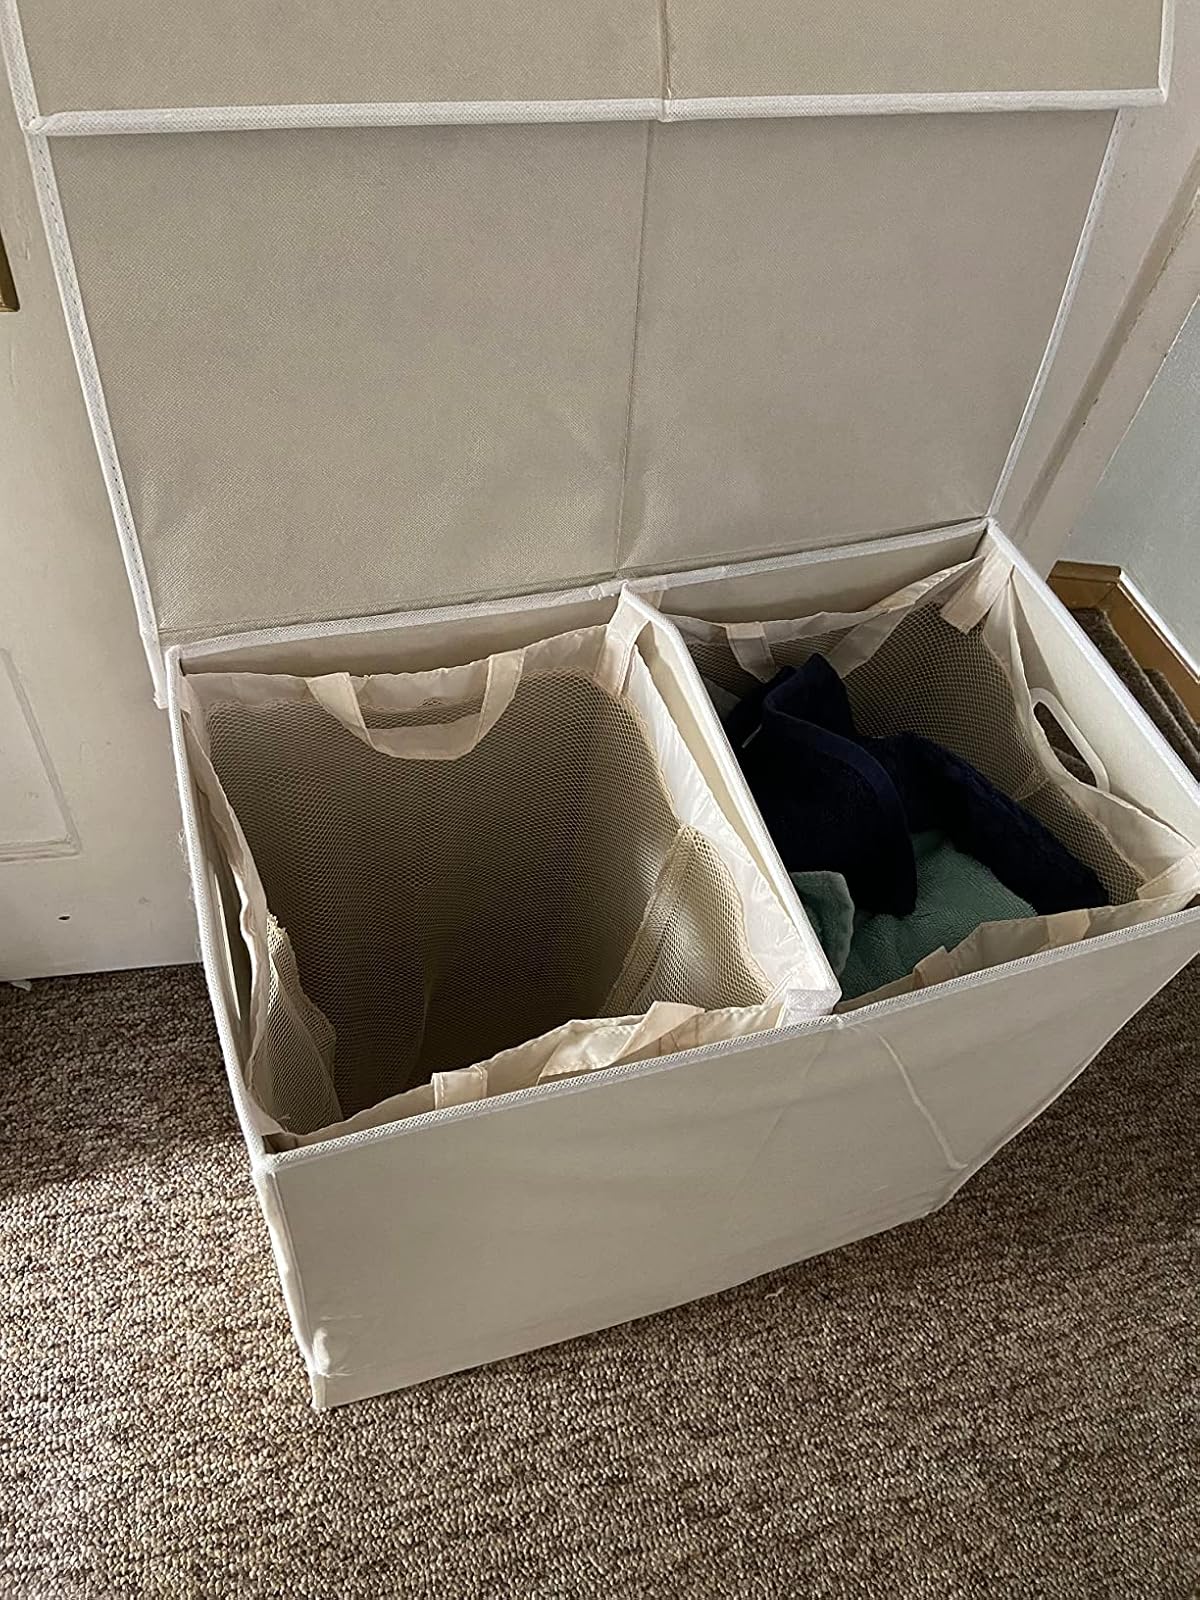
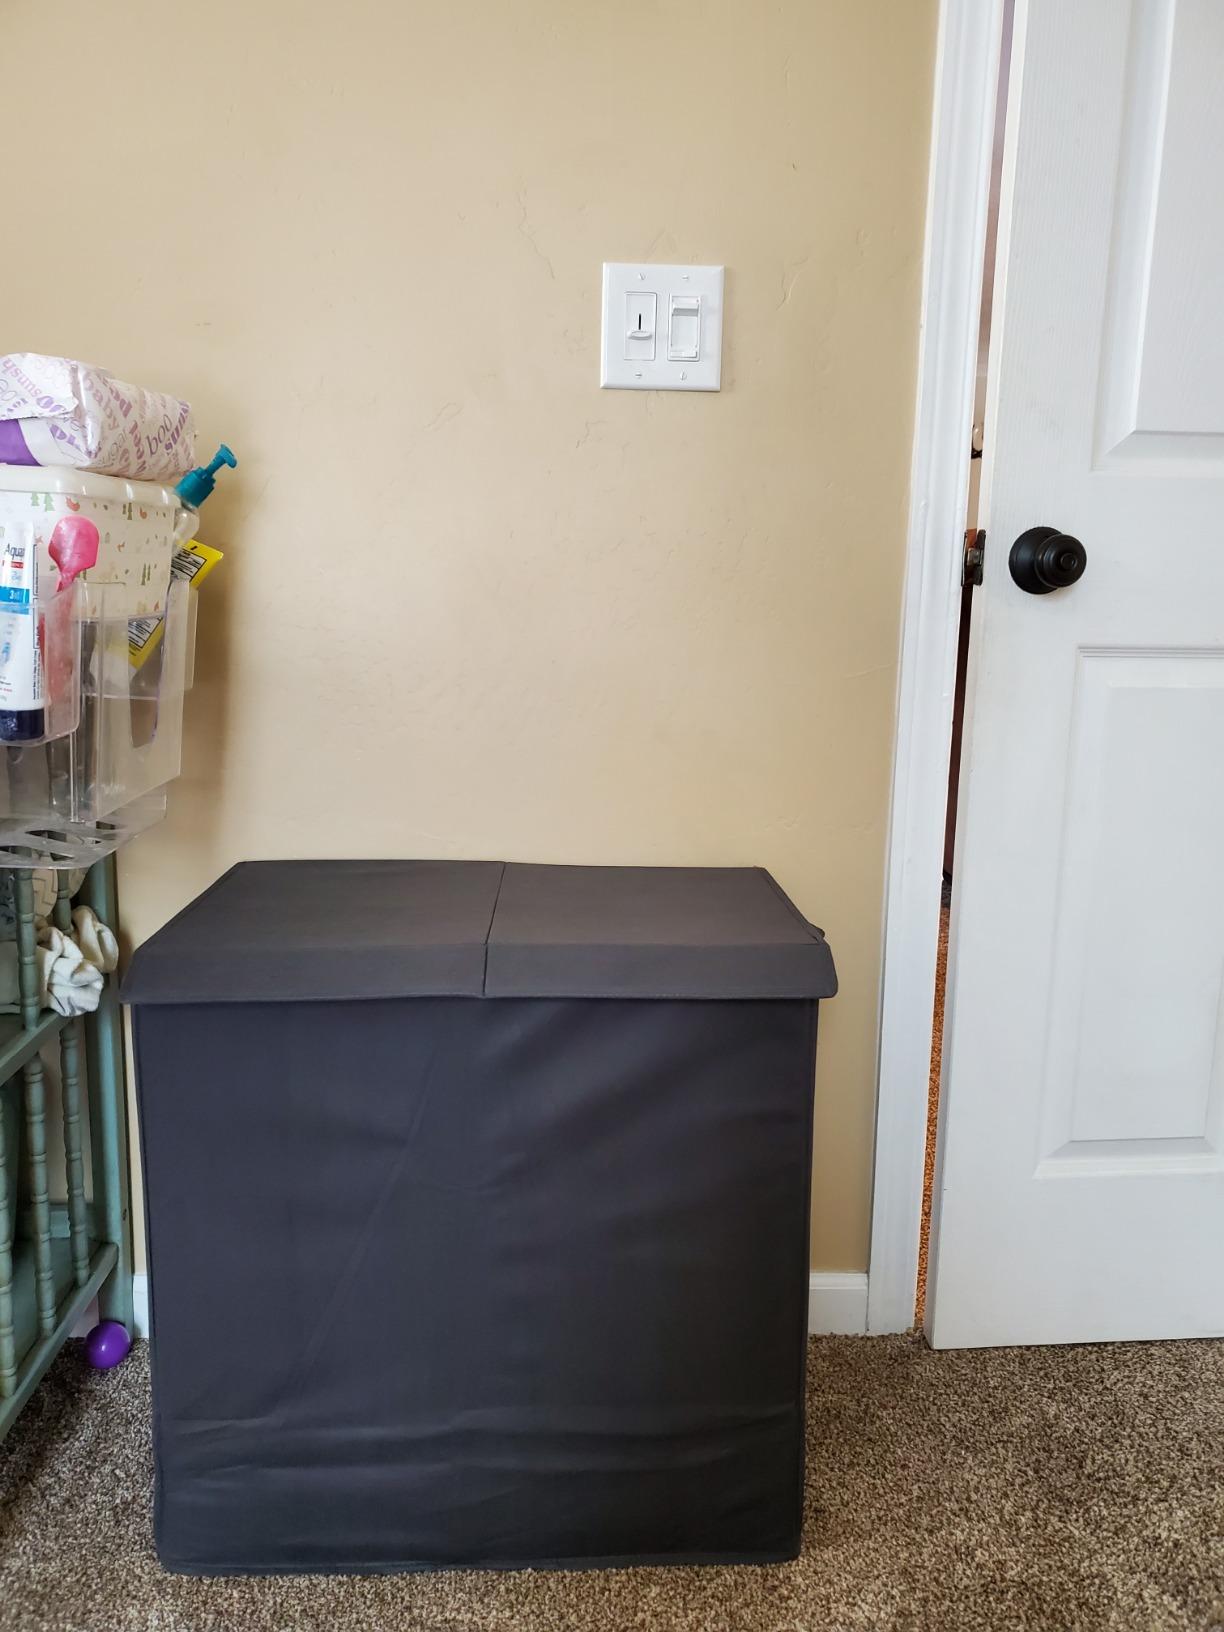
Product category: items_hamper
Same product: no